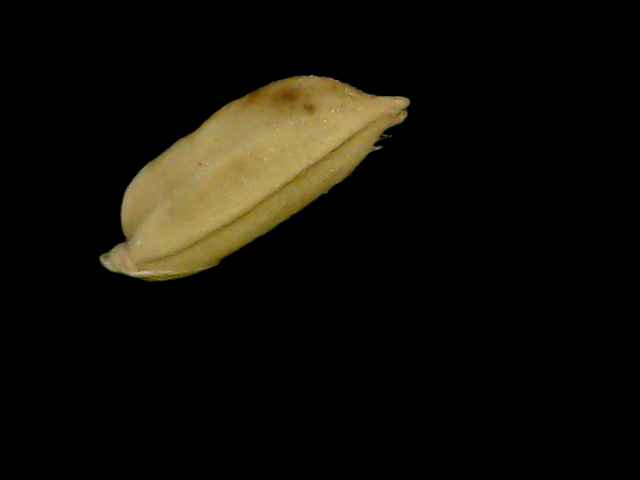
Rice variety: Bd76